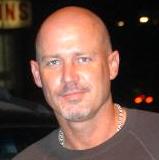
Age: 39